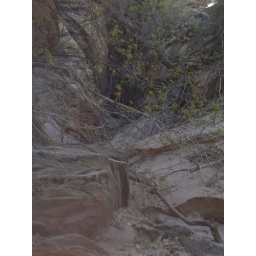
first place we found water in eardley canyon